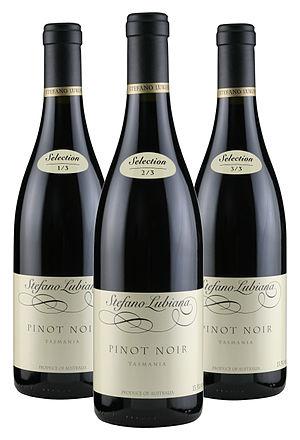
Vins biodynamiques de Stefano Lubiana au Graton Vineyard en Tasmanie
Un vin biodynamique est un vin produit selon les principes de l'agriculture biodynamique. Les pratiques biodynamiques peuvent s'appliquer, selon le choix de producteur, simplement aux méthodes de culture de la vigne, ou bien aller jusqu'à qu'à l'élaboration du vin avec des critères spécifiques de vinification. Il s'agit notamment de l'emploi des préparations biodynamiques ainsi que l'utilisation de doses d'anhydride sulfureux plus faibles qu'en agriculture biologique. Les intrants œnologiques sont également limités.
Introduite en 1788, en Nouvelle-Galles du Sud, la vigne se répandit eu XIXᵉ siècle dans beaucoup de régions du pays, mais le vignoble demeure concentré dans le sud-est et l'extrême sud, des régions ensoleillées mais relativement fraîches.